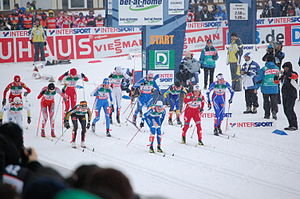
VM i nordisk skiløb 2009
Starten går i kvindernes 4 × 5 km langrend. Løbet blev vundet af Finland.
Verdensmesterskaberne i nordisk skiløb 2009 blev arrangeret af FIS og afviklet i Liberec i Tjekkiet i perioden 18. februar – 1. marts 2009. Liberec var VM-vært for første gang, og den tjekkiske skisportsby blev tildelt værtskabet ved FIS-kongressen i Miami den 3. juni 2004. Den anden ansøger var Oslo i Norge, men Liberec vandt afstemningen med 11-4.